Interval (music)

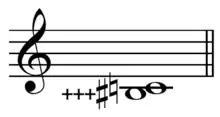
Pythagorean comma on C; the note depicted as lower on the staff (B+++) is slightly higher in pitch (than C).File:Pythagorean comma on C.mid

There are also a number of minute intervals not found in the chromatic scale or labeled with a diatonic function, which have names of their own. They may be described as microtones, and some of them can be also classified as commas, as they describe small discrepancies, observed in some tuning systems, between enharmonically equivalent notes. In the following list, the interval sizes in cents are approximate.